Hair keratin

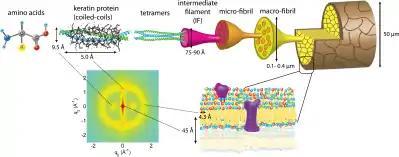
The arrangement of hair's layers—the cortex and cuticle—forms a hierarchical structure. The cortex primarily consists of a keratin coiled-coil protein phase. These proteins assemble into intermediate filaments, progressively forming larger fibers. Enveloping the hair is the cuticle, composed of deceased cells. X-ray data from various samples consistently reveal specific signals associated with the coiled-coil keratin phase, intermediate filament development in the cortex, and the cell membrane complex. The figure demonstrates signal assignments and their respective length scales.

The hair shaft is majorly composed of hair keratins and their associated proteins (KRTAPs). KRTAPs are products of diverse gene families resulting from gene duplication events in their evolutionary history. These genes are typically small, comprising a single exon less than 1,000 base pairs long. Over the last decade, numerous KRTAP genes have been identified across mammals, including humans. They are categorized into three groups based on their amino acid composition: high sulfur (with <30 mol% cysteine), ultrahigh sulfur (>30 mol% cysteine), and high glycine/tyrosine. Hair keratins form intermediate filaments (KIFs) within trichocytes, specialized cells that contribute to hair formation. As these cells move upward in the cortex, KIFs aggregate, surrounded by a space called the matrix. KRTAPs, also known as KAPs, are a significant part of this matrix between KIFs. It's suggested that KRTAPs play a role in establishing a cross-linked network with KIFs, contributing to the creation of the rigid hair shaft.